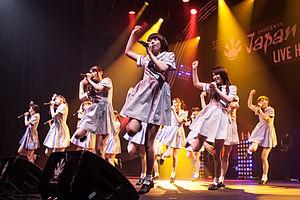
Nogizaka46 est un groupe d'idoles féminin japonais créé par son producteur Yasushi Akimoto en juin 2011, et désigné comme étant le rival officiel du groupe d'AKB48, créé par le même producteur.